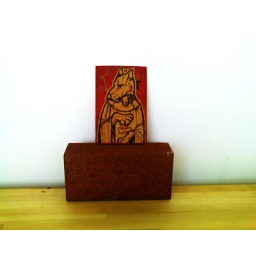
freshly cut lino-plate, sitting on a brick, on the desk in my studio.